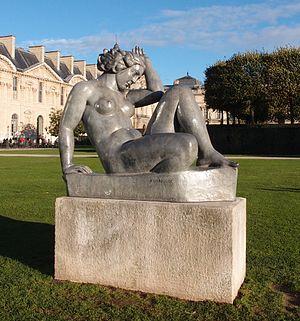
La Montagne est une œuvre du sculpteur français Aristide Maillol. Il s'agit d'une sculpture en plomb à patine noire. Créée en 1925, elle est installée à Paris, en France.